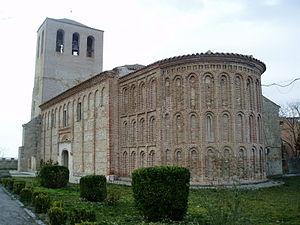
Aldea de San Miguel est une commune de la province de Valladolid dans la communauté autonome de Castille-et-León en Espagne.